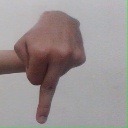
अक्षर: प